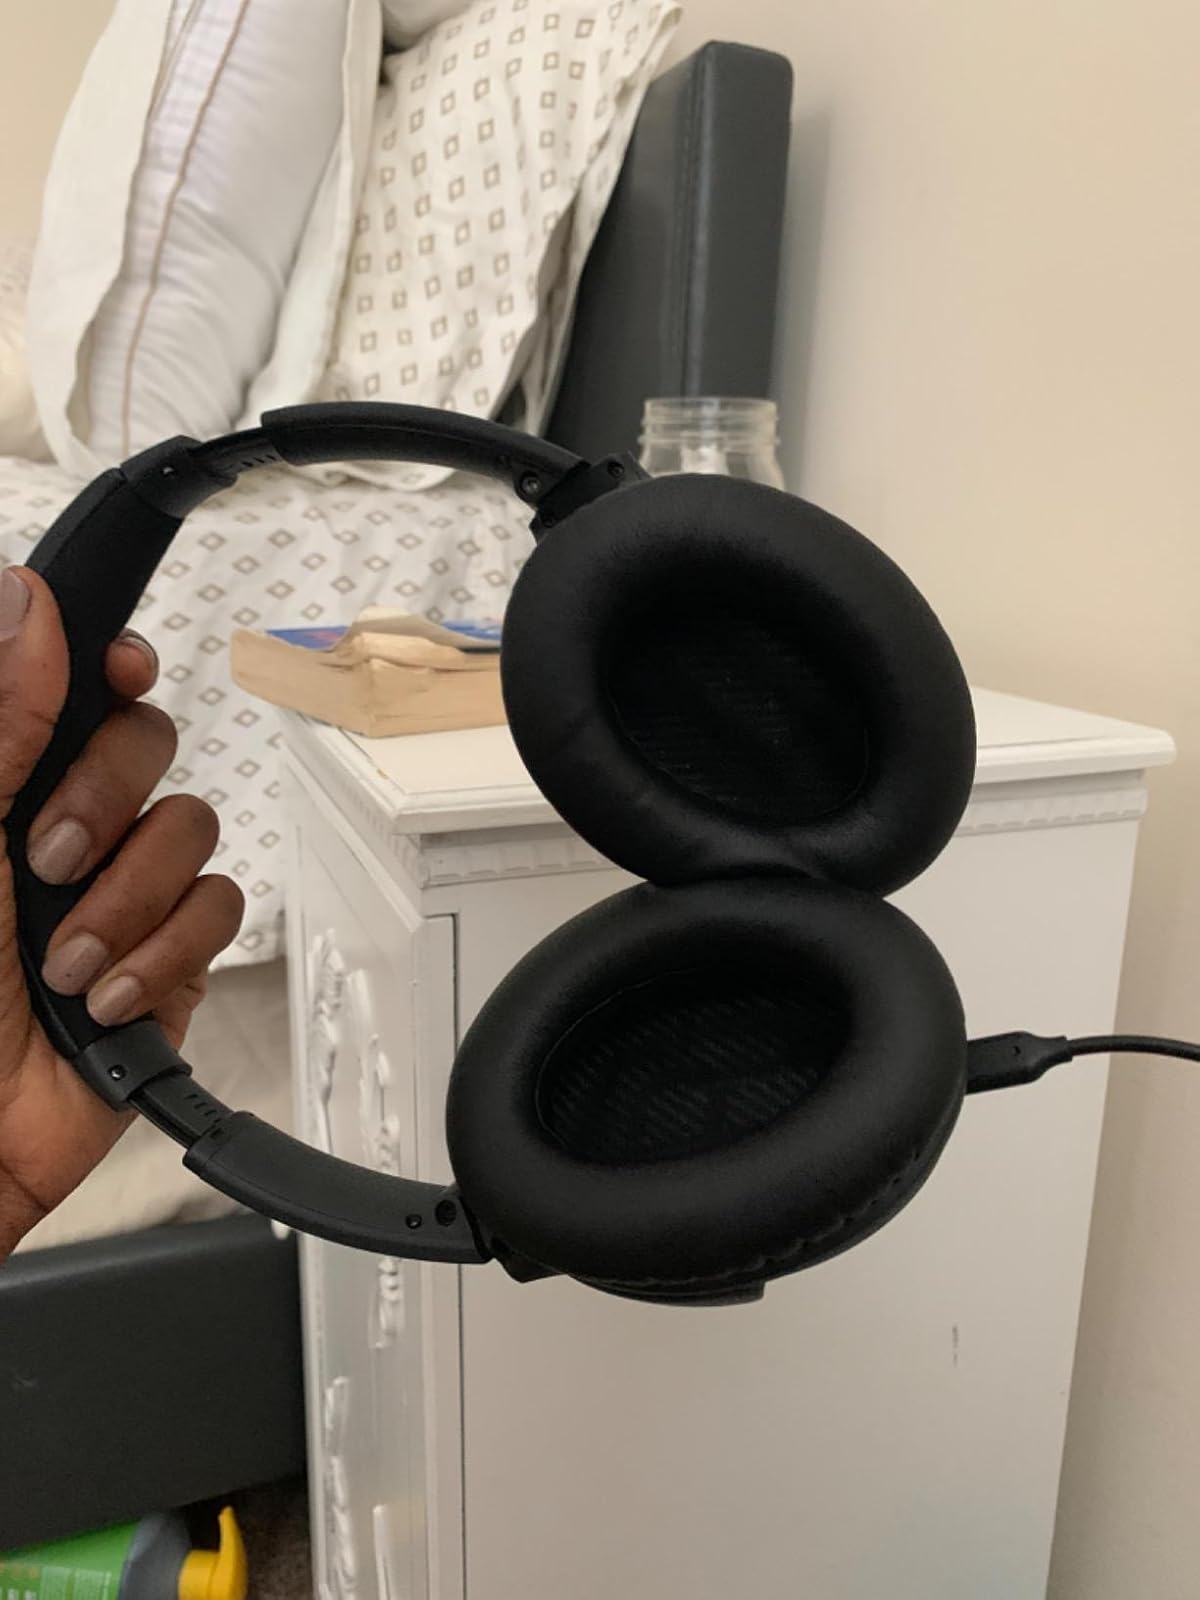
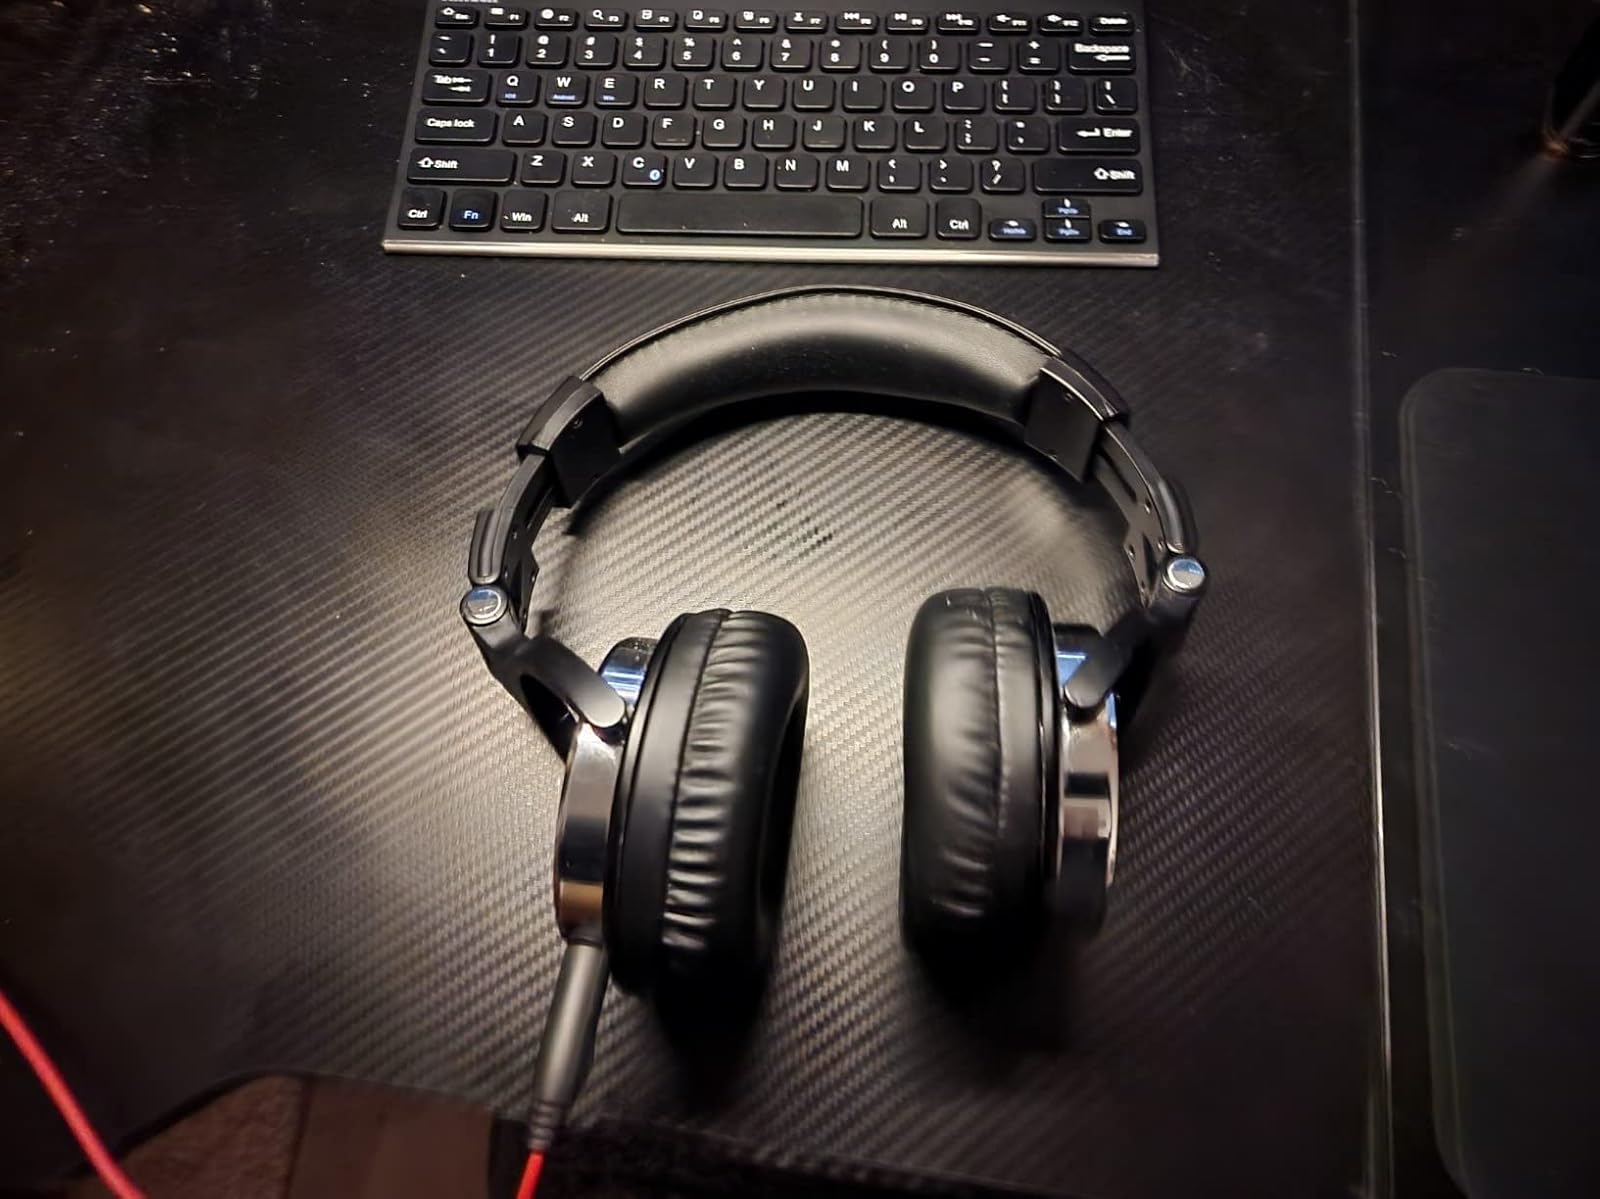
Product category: headphones
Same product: no